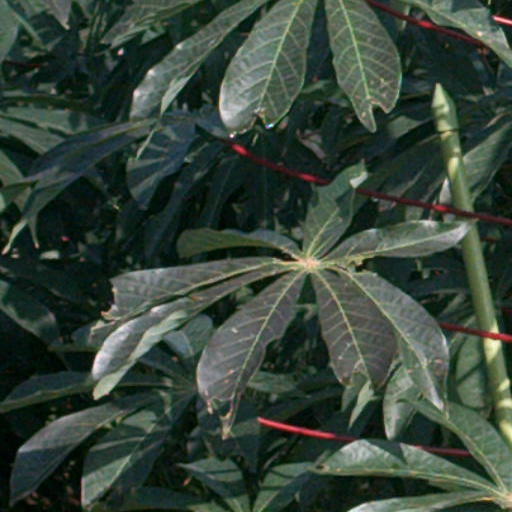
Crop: cassava